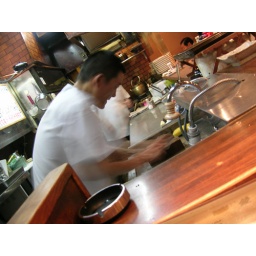
taken at a horse betting bar in osaka.